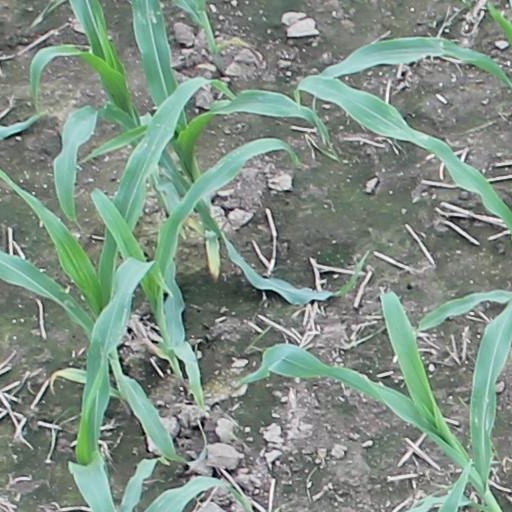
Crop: maize; corn